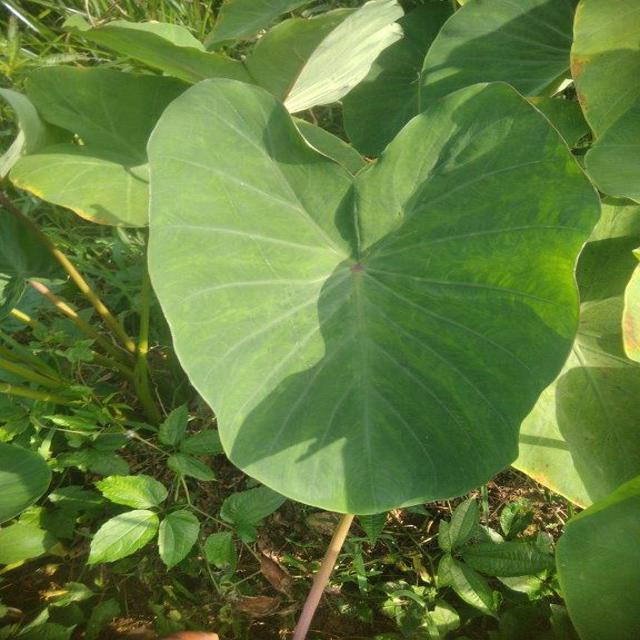
Label: Healthy